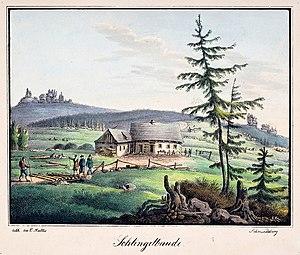
La Schlingelbaude (cabane de coquin) dans les Monts des Géants avec les formations de roche Dreisteine (Trois pierres à gauche) et Katzenschloss (Château du chat à droite), lithographie en couleur de Carl Theodor Mattis, 157 x 193 mm, collection Haselbach, Inv.-No. 24_K5. Inscription originale: Au-dessous de la barre d’image: en bas à gauche: lith. par C. Mattis